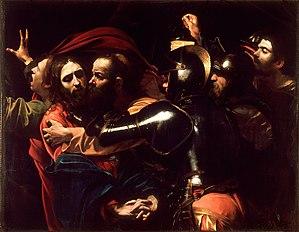
L'arrestation de Jésus est l'un des épisodes majeurs du Nouveau Testament, relaté dans les quatre Évangiles canoniques. Peu après la Cène et l'Agonie dans le jardin des oliviers, Jésus de Nazareth prie alors que les apôtres tombent de sommeil et s'endorment dans cette oliveraie de Gethsémani. C'est là que des gardes du Sanhédrin font irruption, armés de bâtons et d'épées, et se saisissent de lui après l'avoir identifié grâce au baiser de Judas. Jésus est aussitôt déféré devant le Sanhédrin en vue de son procès, avant de comparaître devant Ponce Pilate, le préfet de Judée. Sa crucifixion a lieu quelques heures plus tard, suivie de sa mise au tombeau et de sa résurrection au troisième jour. Dans la théologie chrétienne, l'ensemble de ces événements porte le nom de « Passion du Christ ».